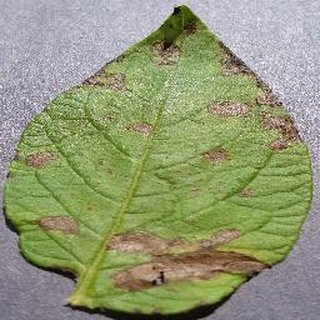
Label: potato_early_blight